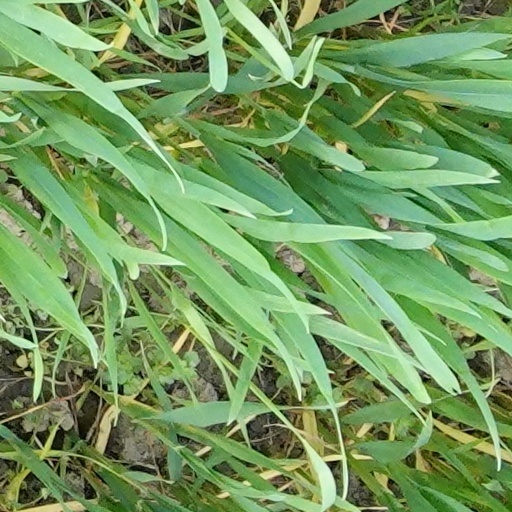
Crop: wheat